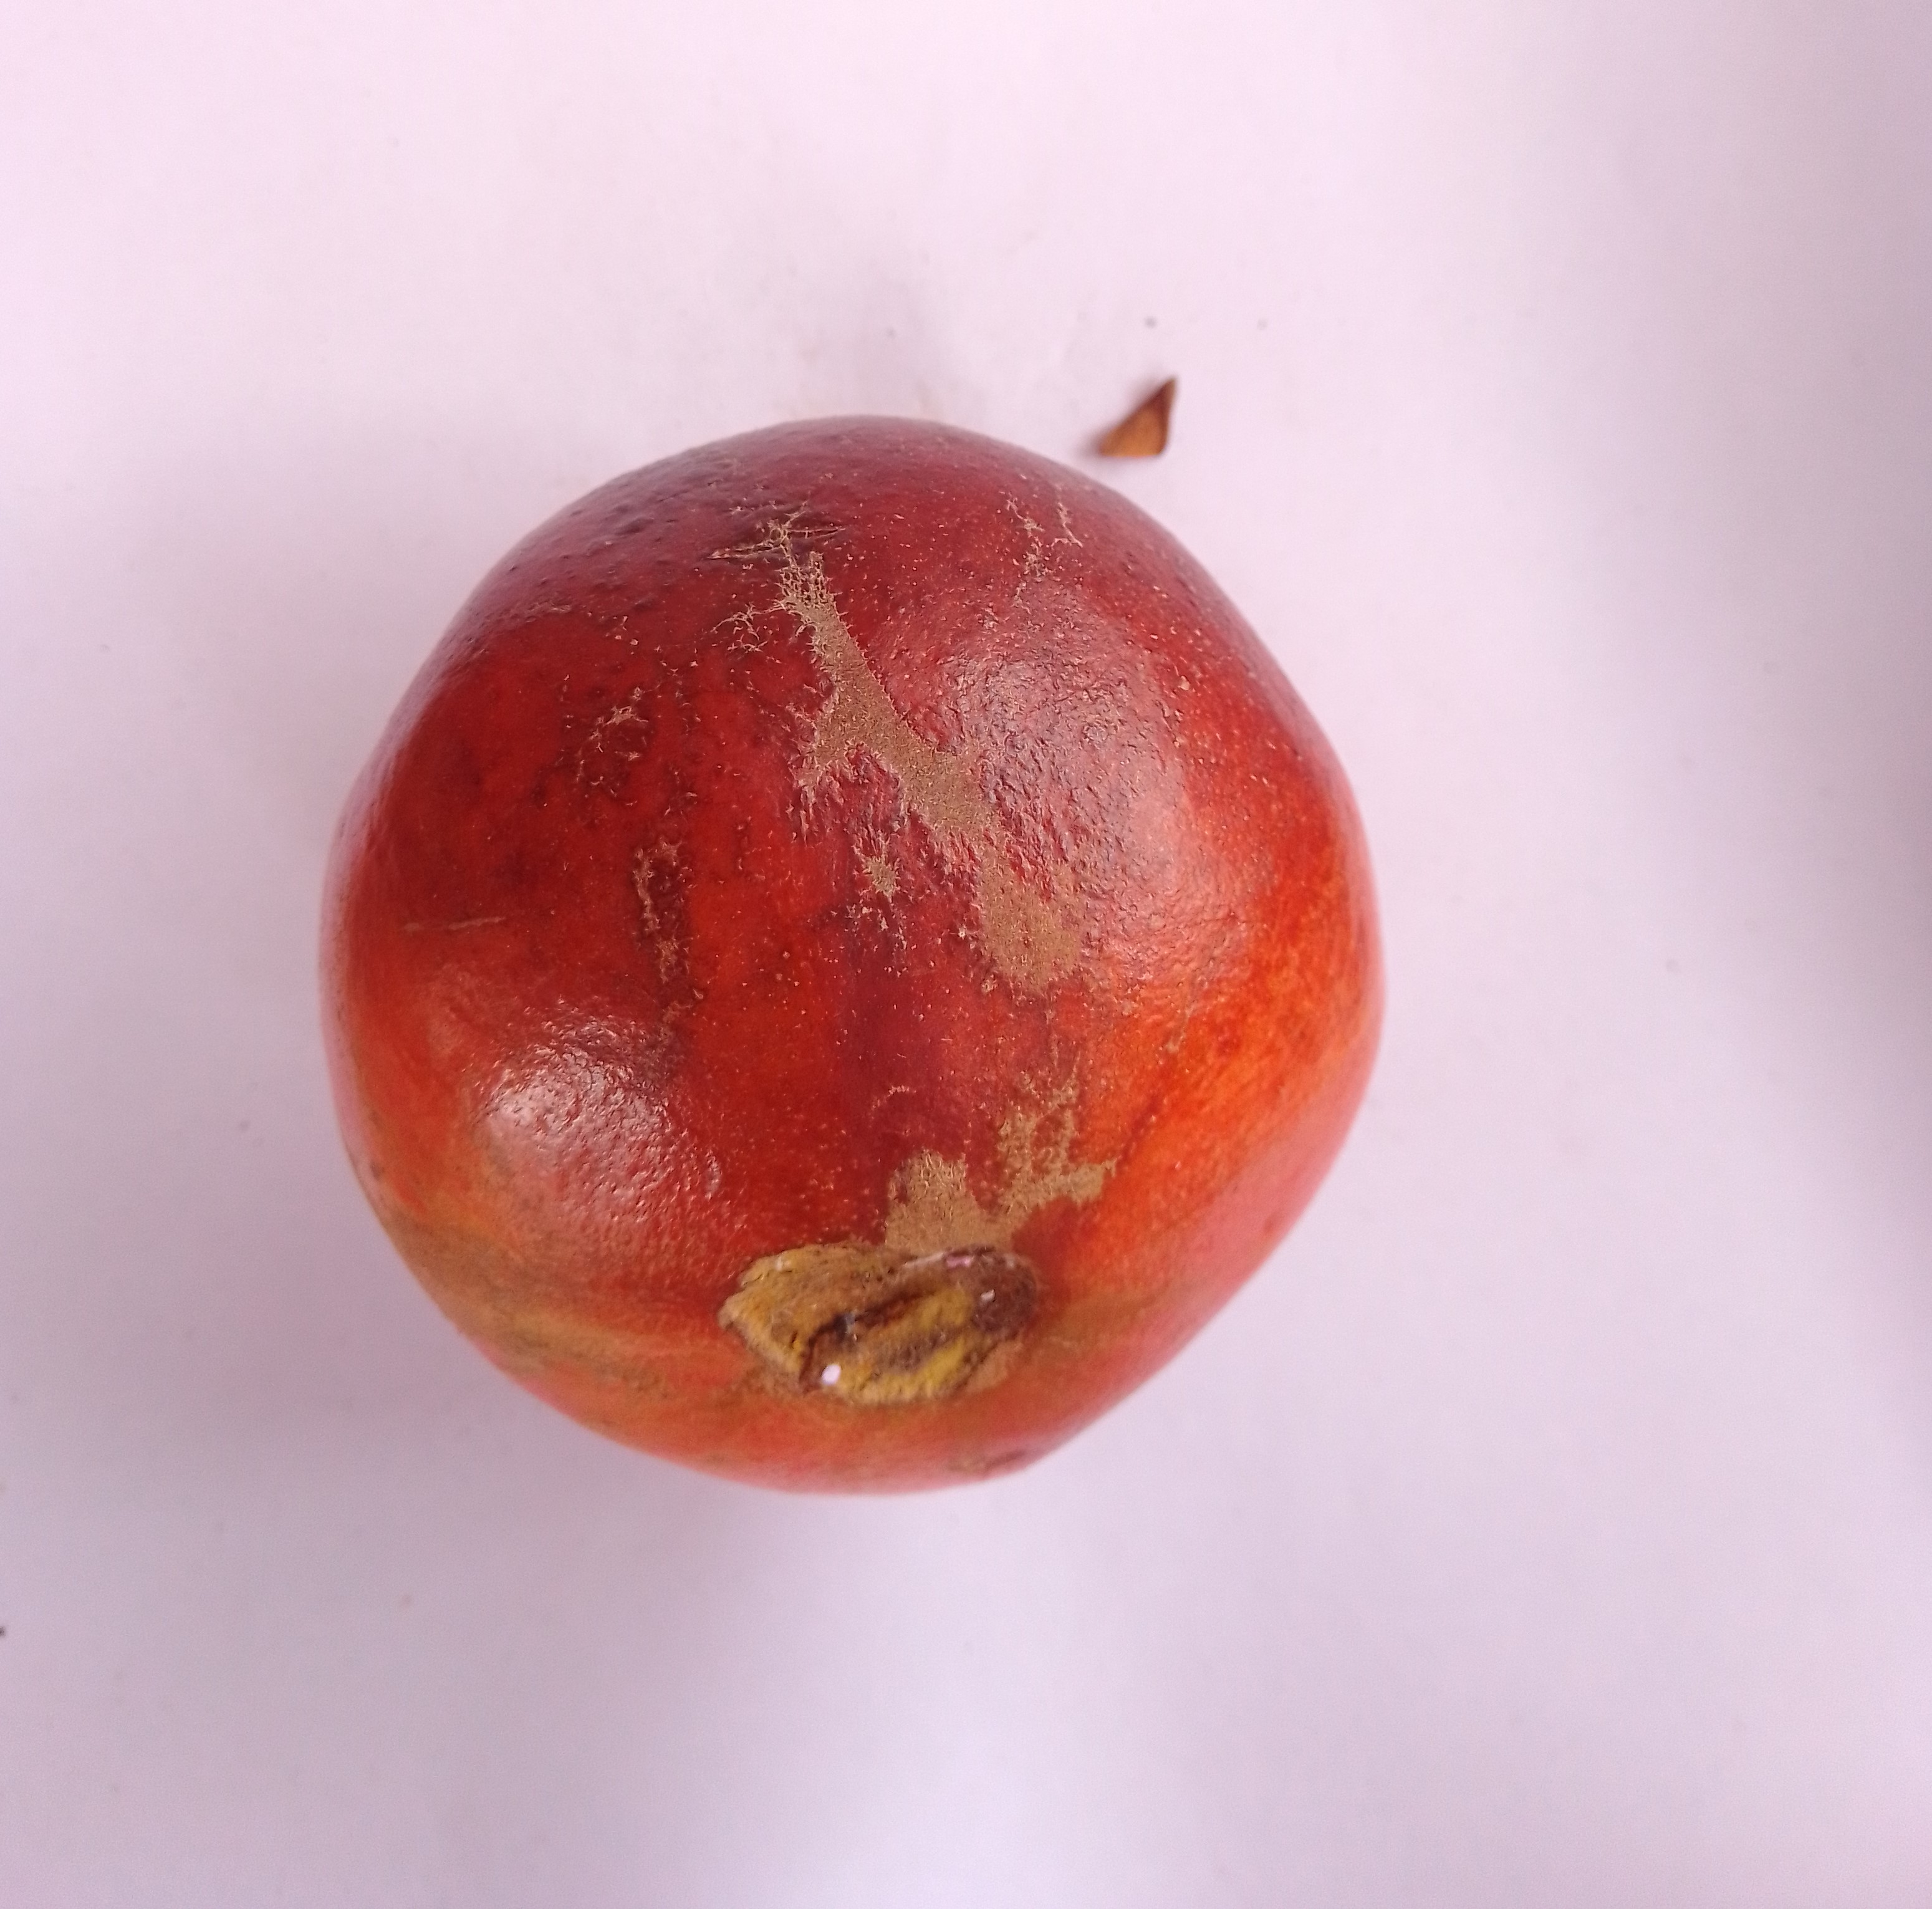
Fruit: pomegranate
Condition: rotten